BP

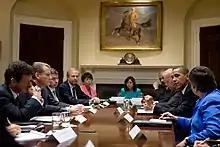
President Barack Obama meeting with BP executives at the White House in June 2010 to discuss the oil spill in the Gulf of Mexico

In the beginning of the 2000s, BP became the leading partner (and later operator) of the Baku–Tbilisi–Ceyhan pipeline project which opened a new oil transportation route from the Caspian region. In 2002, BP acquired the majority of Veba Öl AG, a subsidiary of VEBA AG, and subsequently rebranded its existing stations in Germany to the Aral name. As part of the deal, BP acquired also the Veba Öl's stake in Ruhr Öl joint venture. Ruhr Öl was dissolved in 2016.